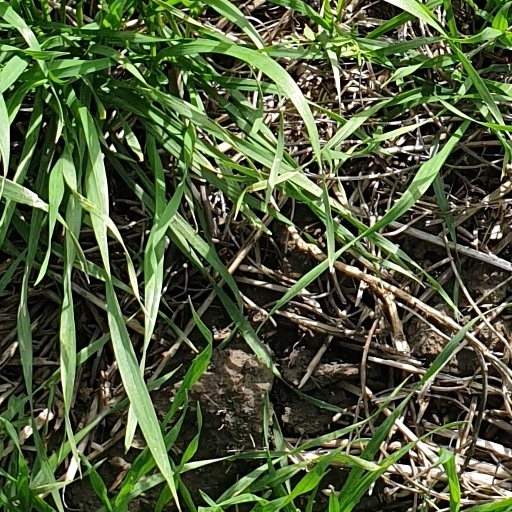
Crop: wheat